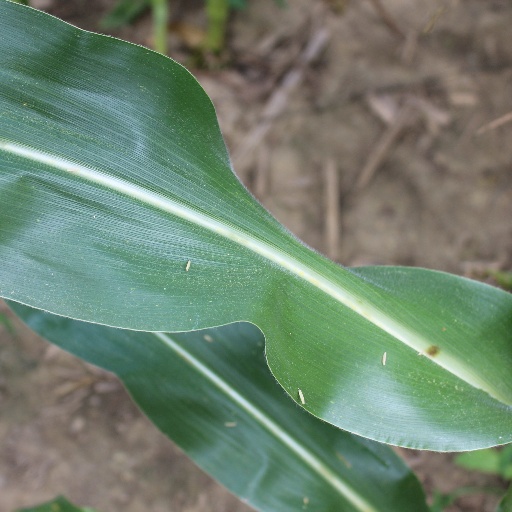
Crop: maize; corn